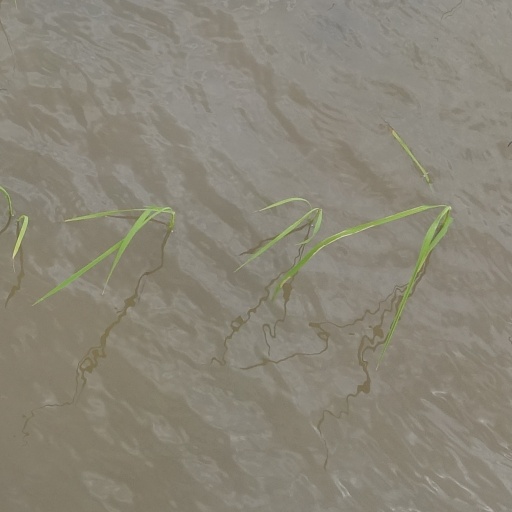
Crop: rice